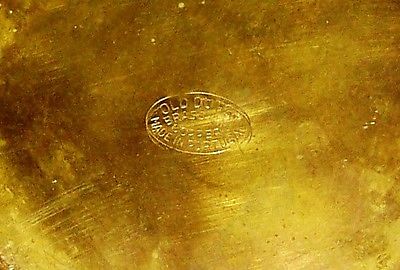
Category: kettle